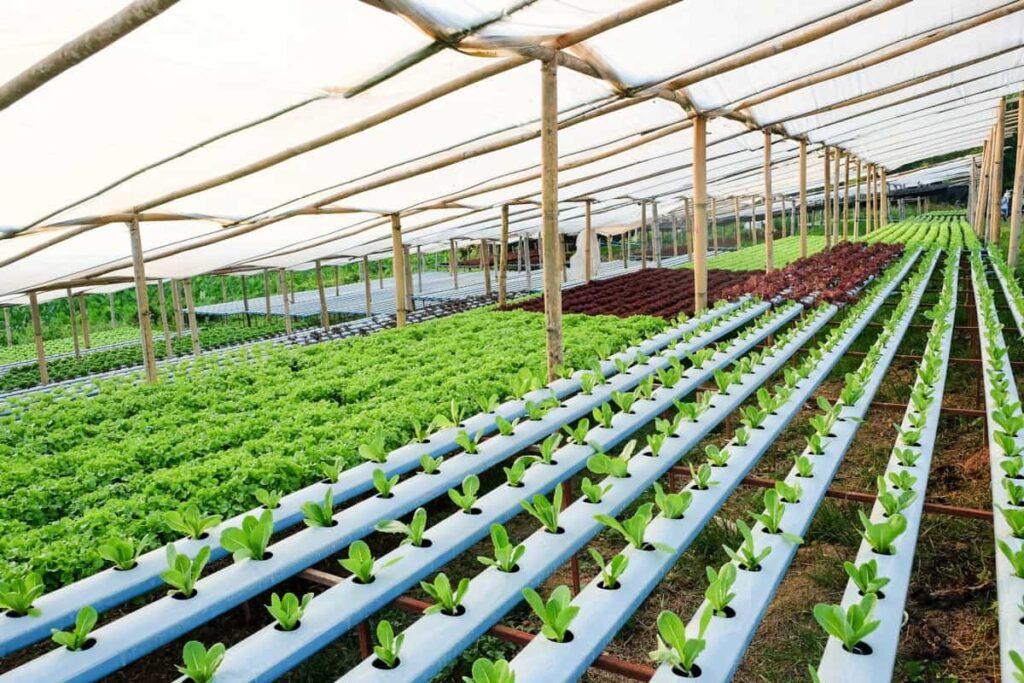
Huu ni mfumo wa ukulima ambao hautaji mchanga, ambao unatumia maji kidogo sana ili kuweza kukuza mimea. Mimea hii inapata virutubisho vingi sana kupitia kwa maji hiyo ambayo imeweza kutegenezwa ama kupitishwa chini ya mimea hii, ili kuweza kukuza mimea hii kwa sababu inazuia kupotea kwa maji.